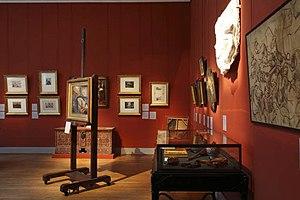
Intérieur de l'atelier d'Eugène Delacroix, 6 rue de Furstemberg, 75006 Paris.